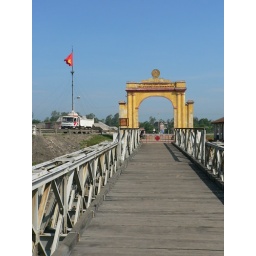
Hien Luong bridge over Ben Hai river